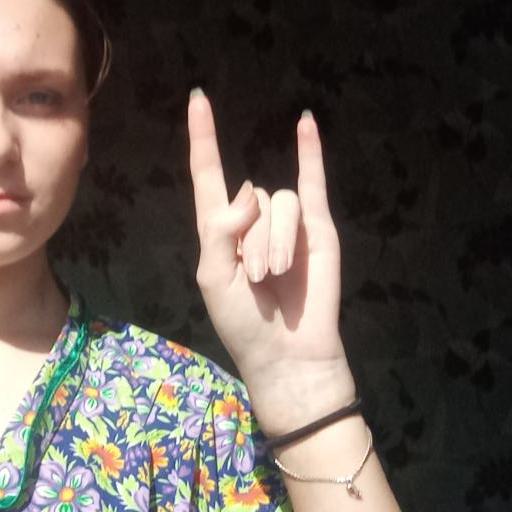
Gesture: rock